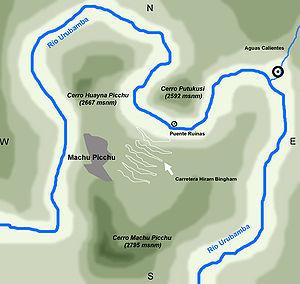
Carte de localisation du site de Machu Picchu par rapport aux montagnes Machu et Huayna Picchu, et le village Aguas Calientes.
Machu Picchu est une ancienne cité inca du XVᵉ siècle au Pérou, perchée sur un promontoire rocheux qui unit les monts Machu Picchu et Huayna Picchu sur le versant oriental des Andes centrales. Son nom aurait été Pikchu ou Picho.